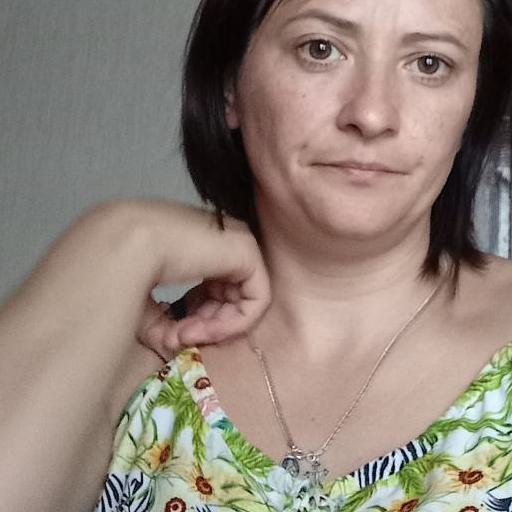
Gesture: no_gesture